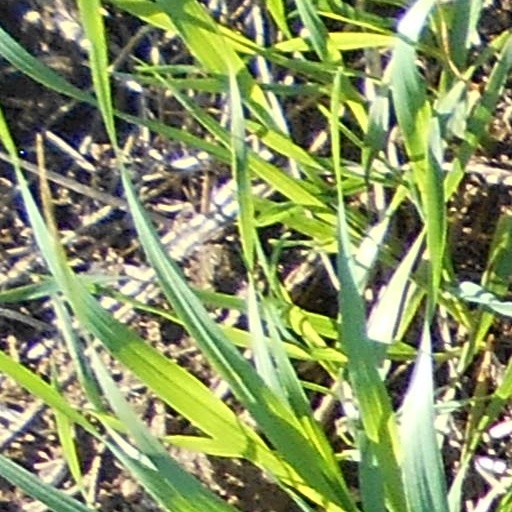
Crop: wheat